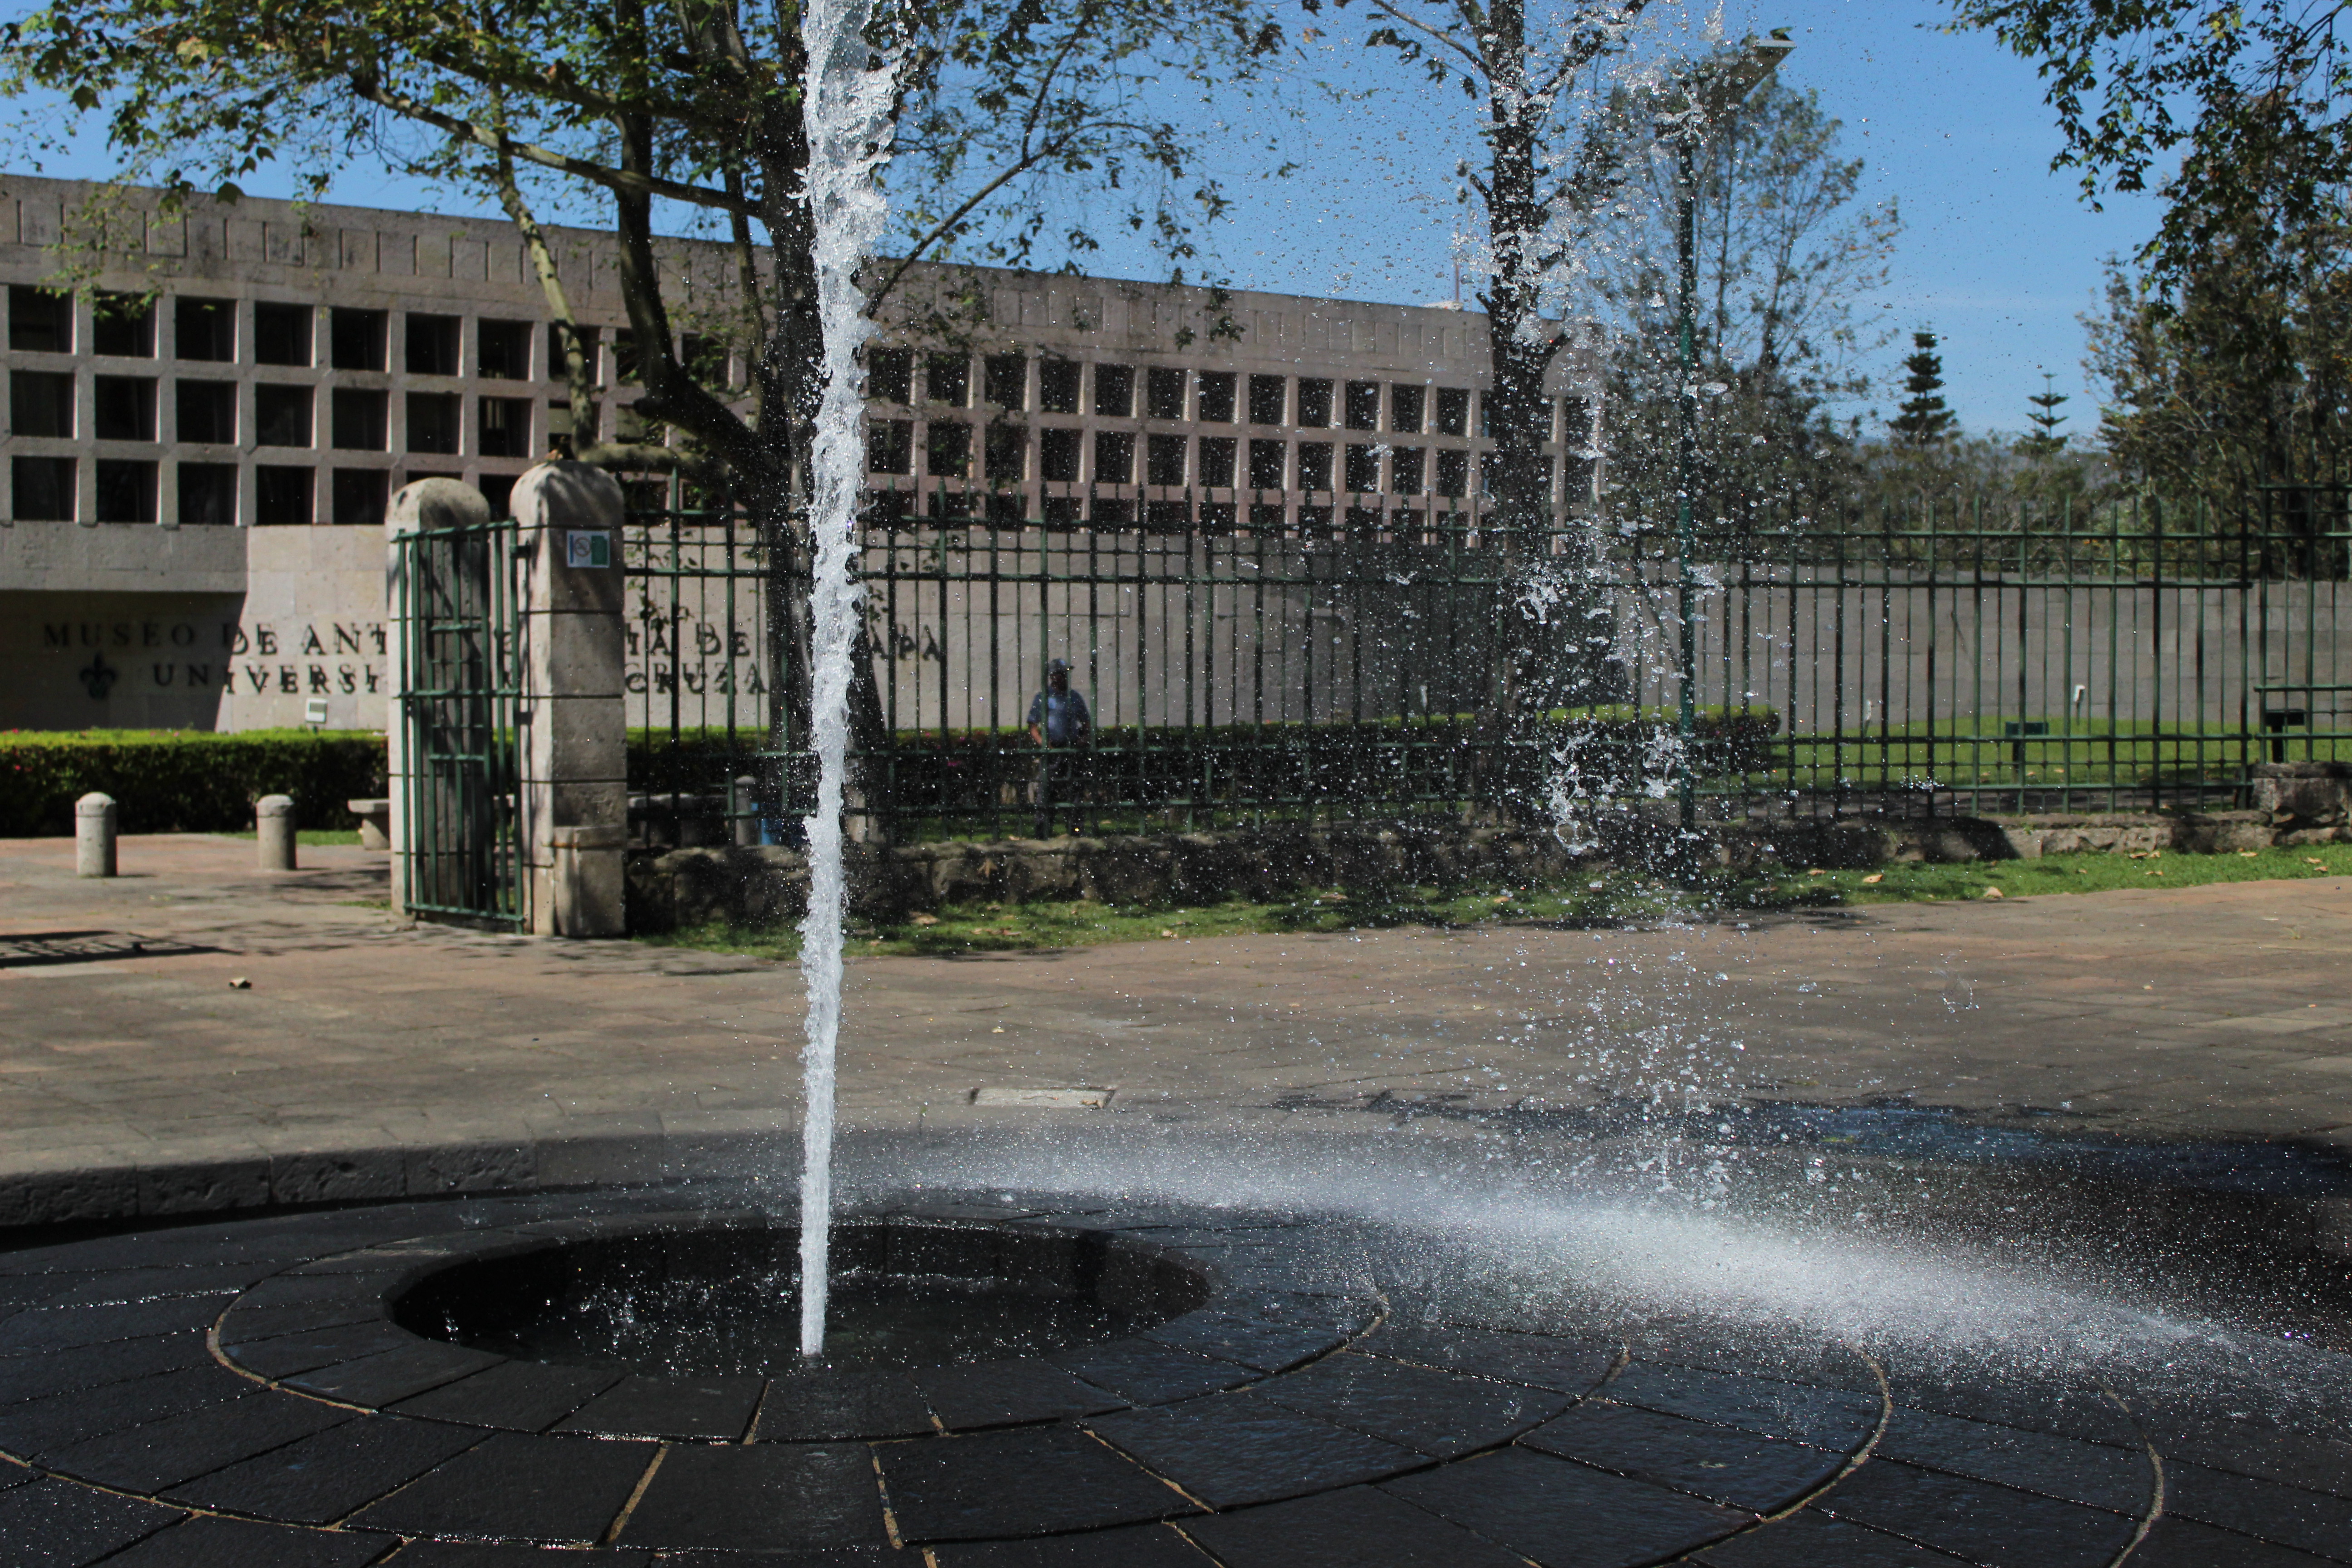
natural, fluid, liquid, property, fountain, water feature, public space, real estate, drop, courtyard, headquarters, estate, campus